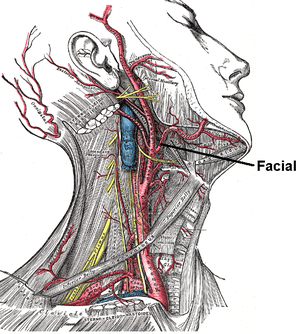
L'artère faciale ou artère maxillaire externe en ancienne nomenclature est une artère de la tête issue de l'artère carotide externe. Elle participe à la vascularisation de la moitié inférieure de la face.
Un écorché est une illustration anatomique ou une sculpture représentant le corps d'un être vivant, ou une partie, dépouillé de sa peau et des tissus graisseux, pour en faire apparaître les parties internes.